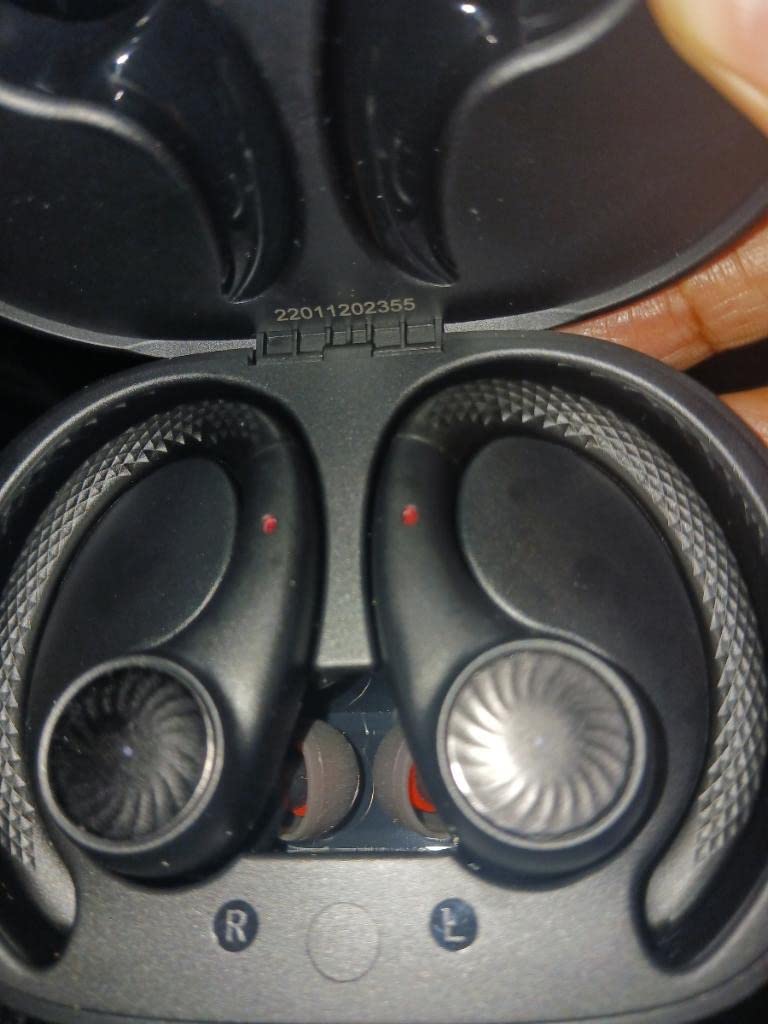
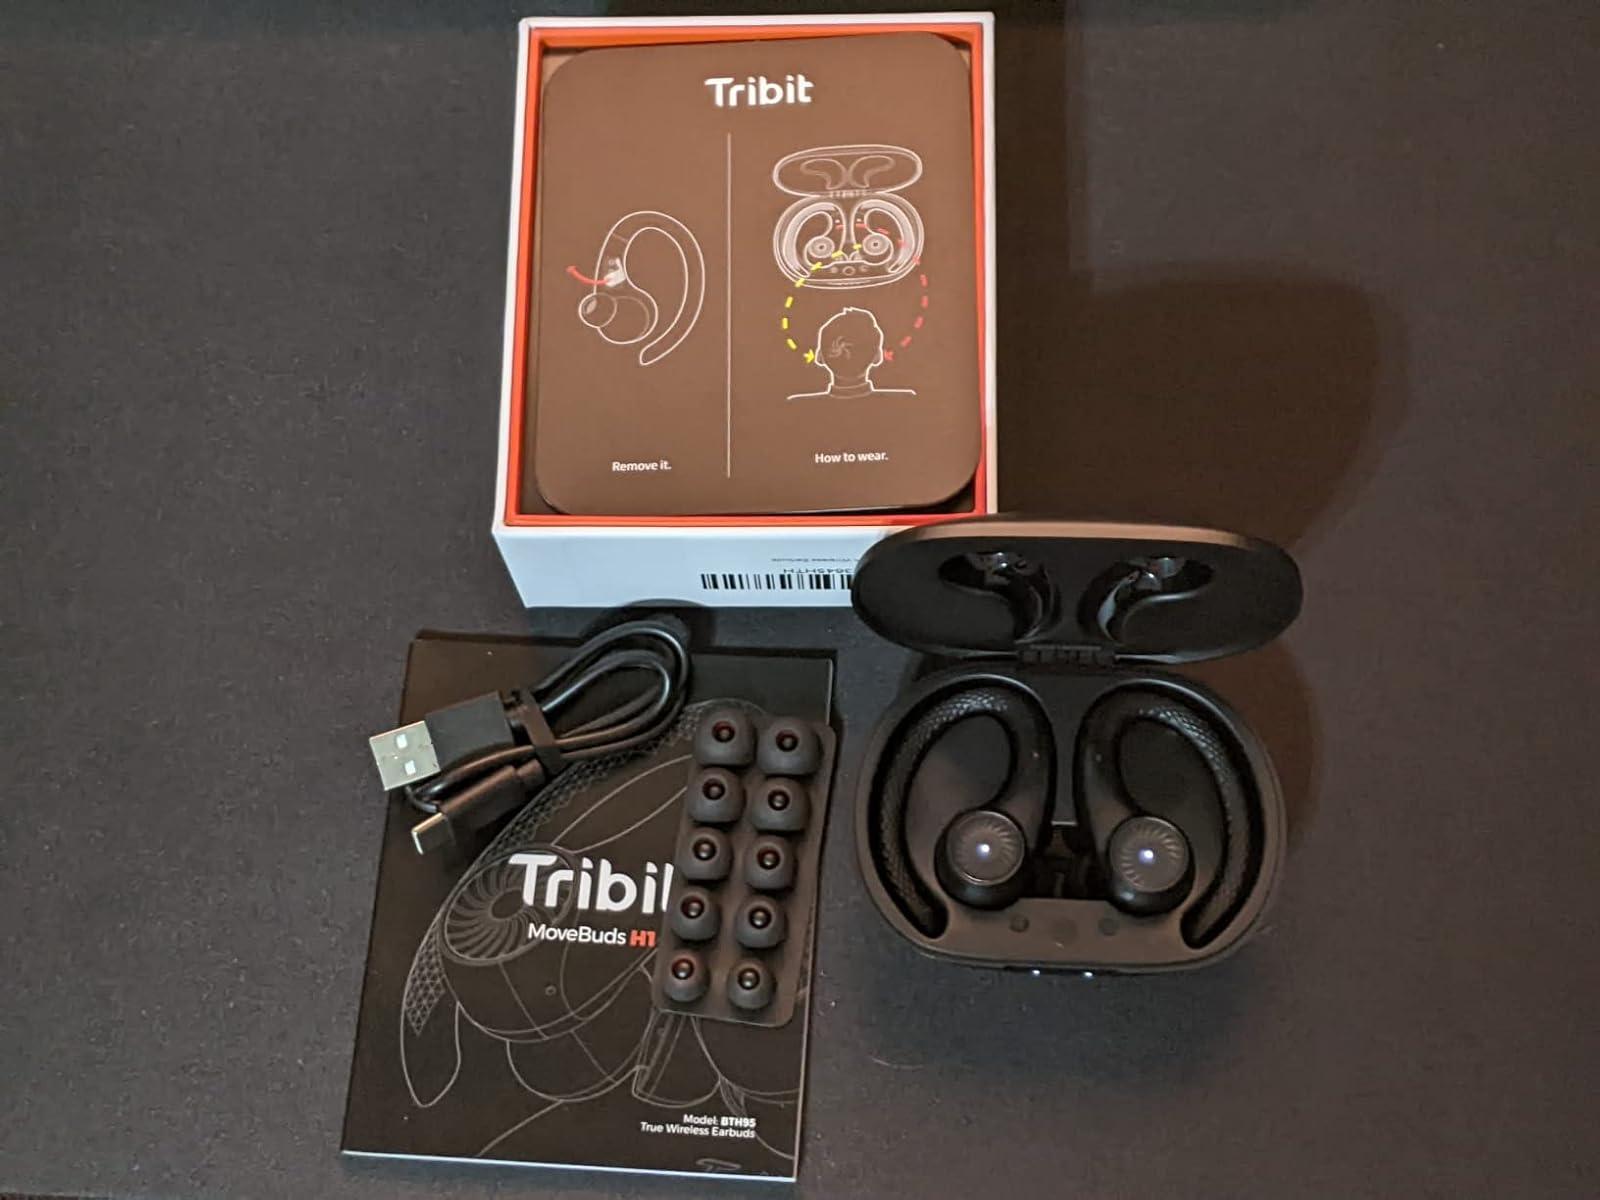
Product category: earbuds
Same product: yes